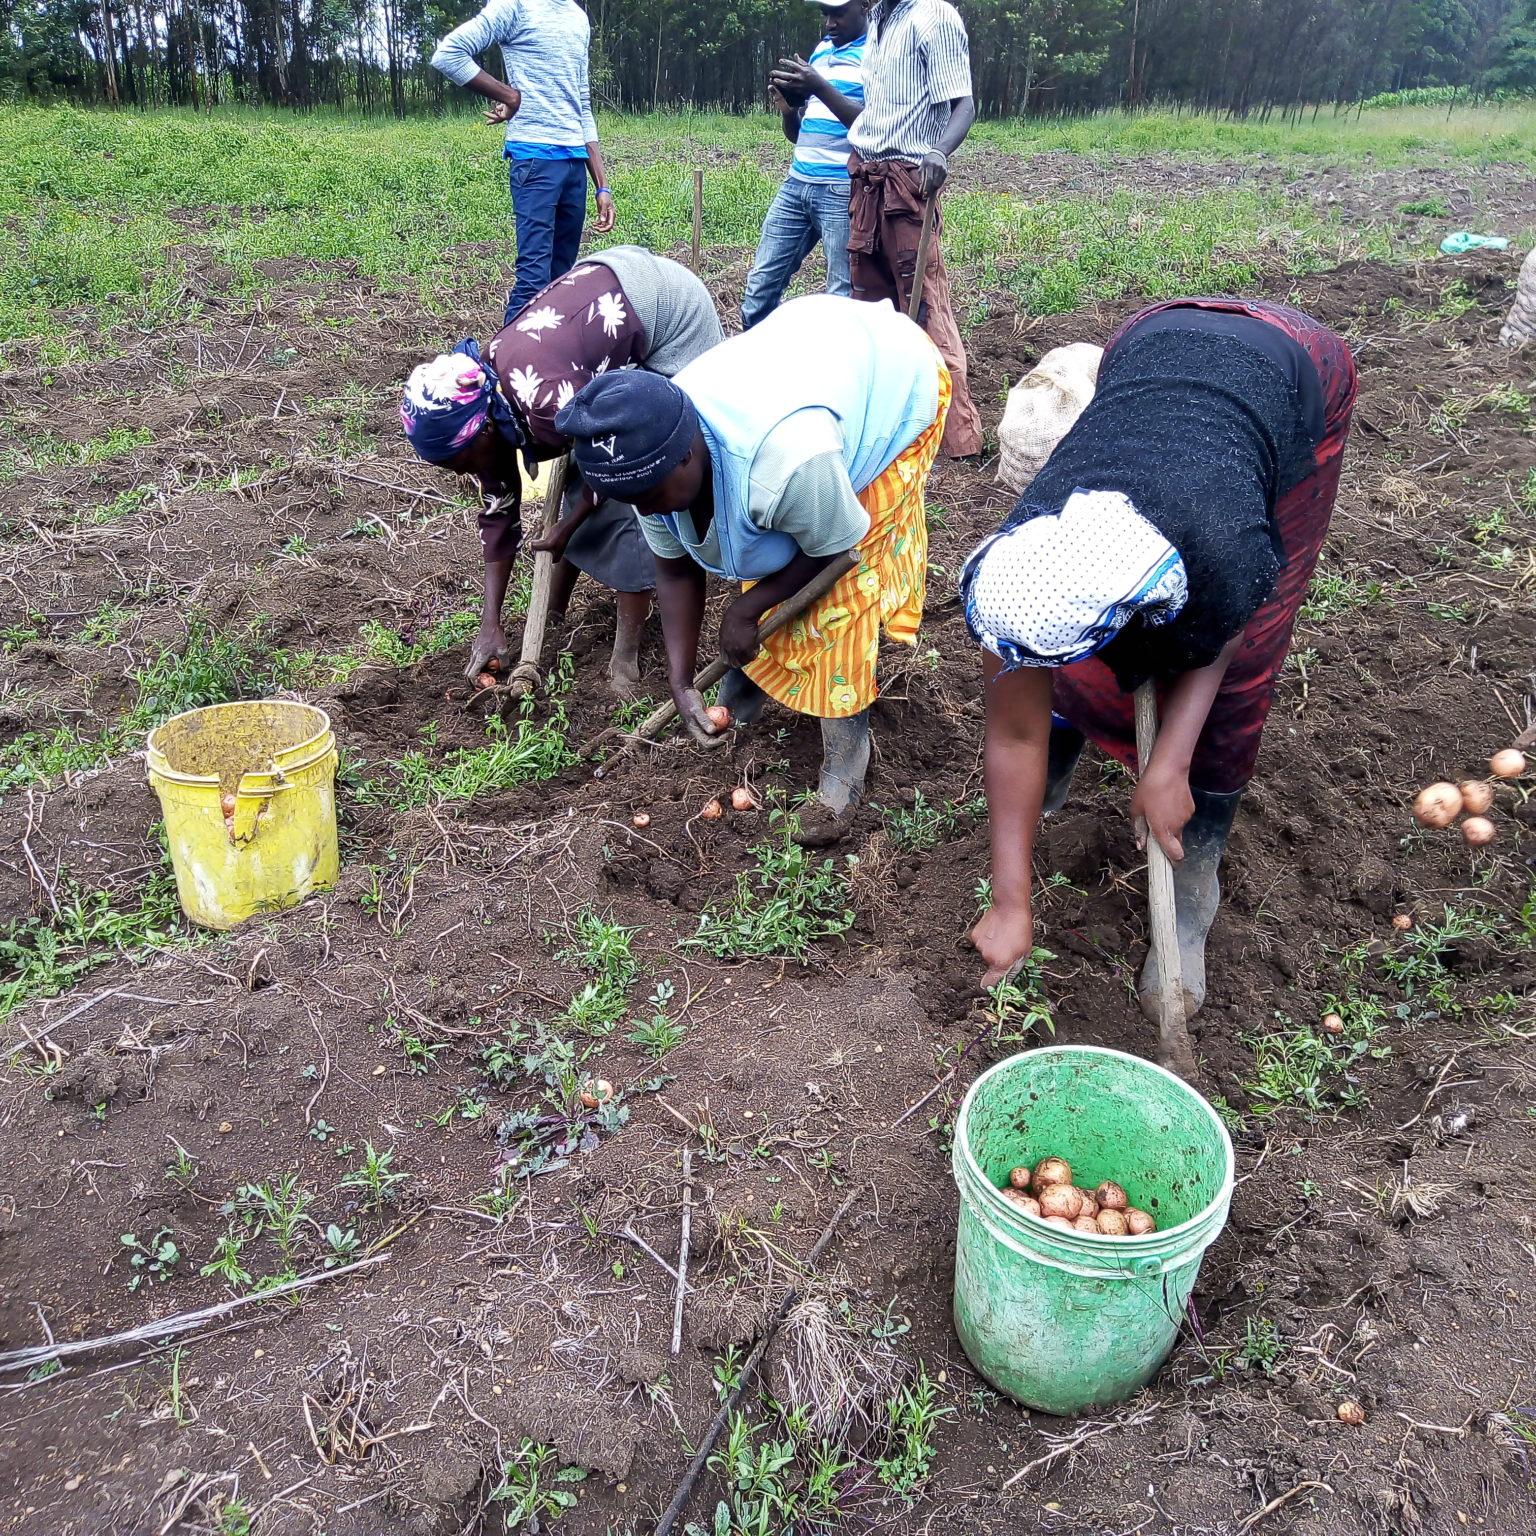
Kundi la wakulima limekusanyika shambani, kuchambua viazi huku likiendelea kuvuna. Wanaviweka kwenye ndoo, huku wakiwa wameinama. Wanaandaa kuvipeleka sokoni kuuza zao hili la biashara lenye thamani kubwa, kwa ajili ya kipato chao.